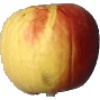
Label: red_yellow_apple